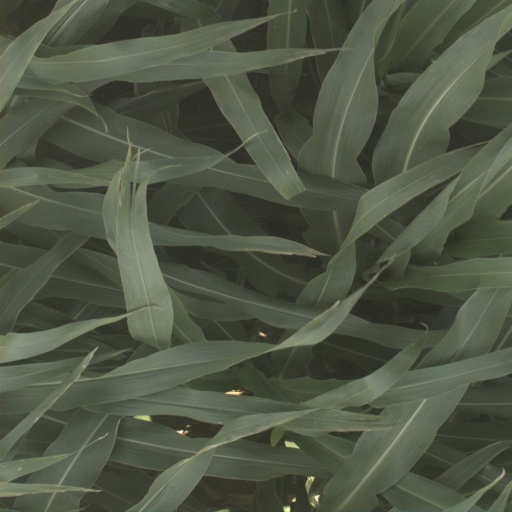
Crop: sorghum